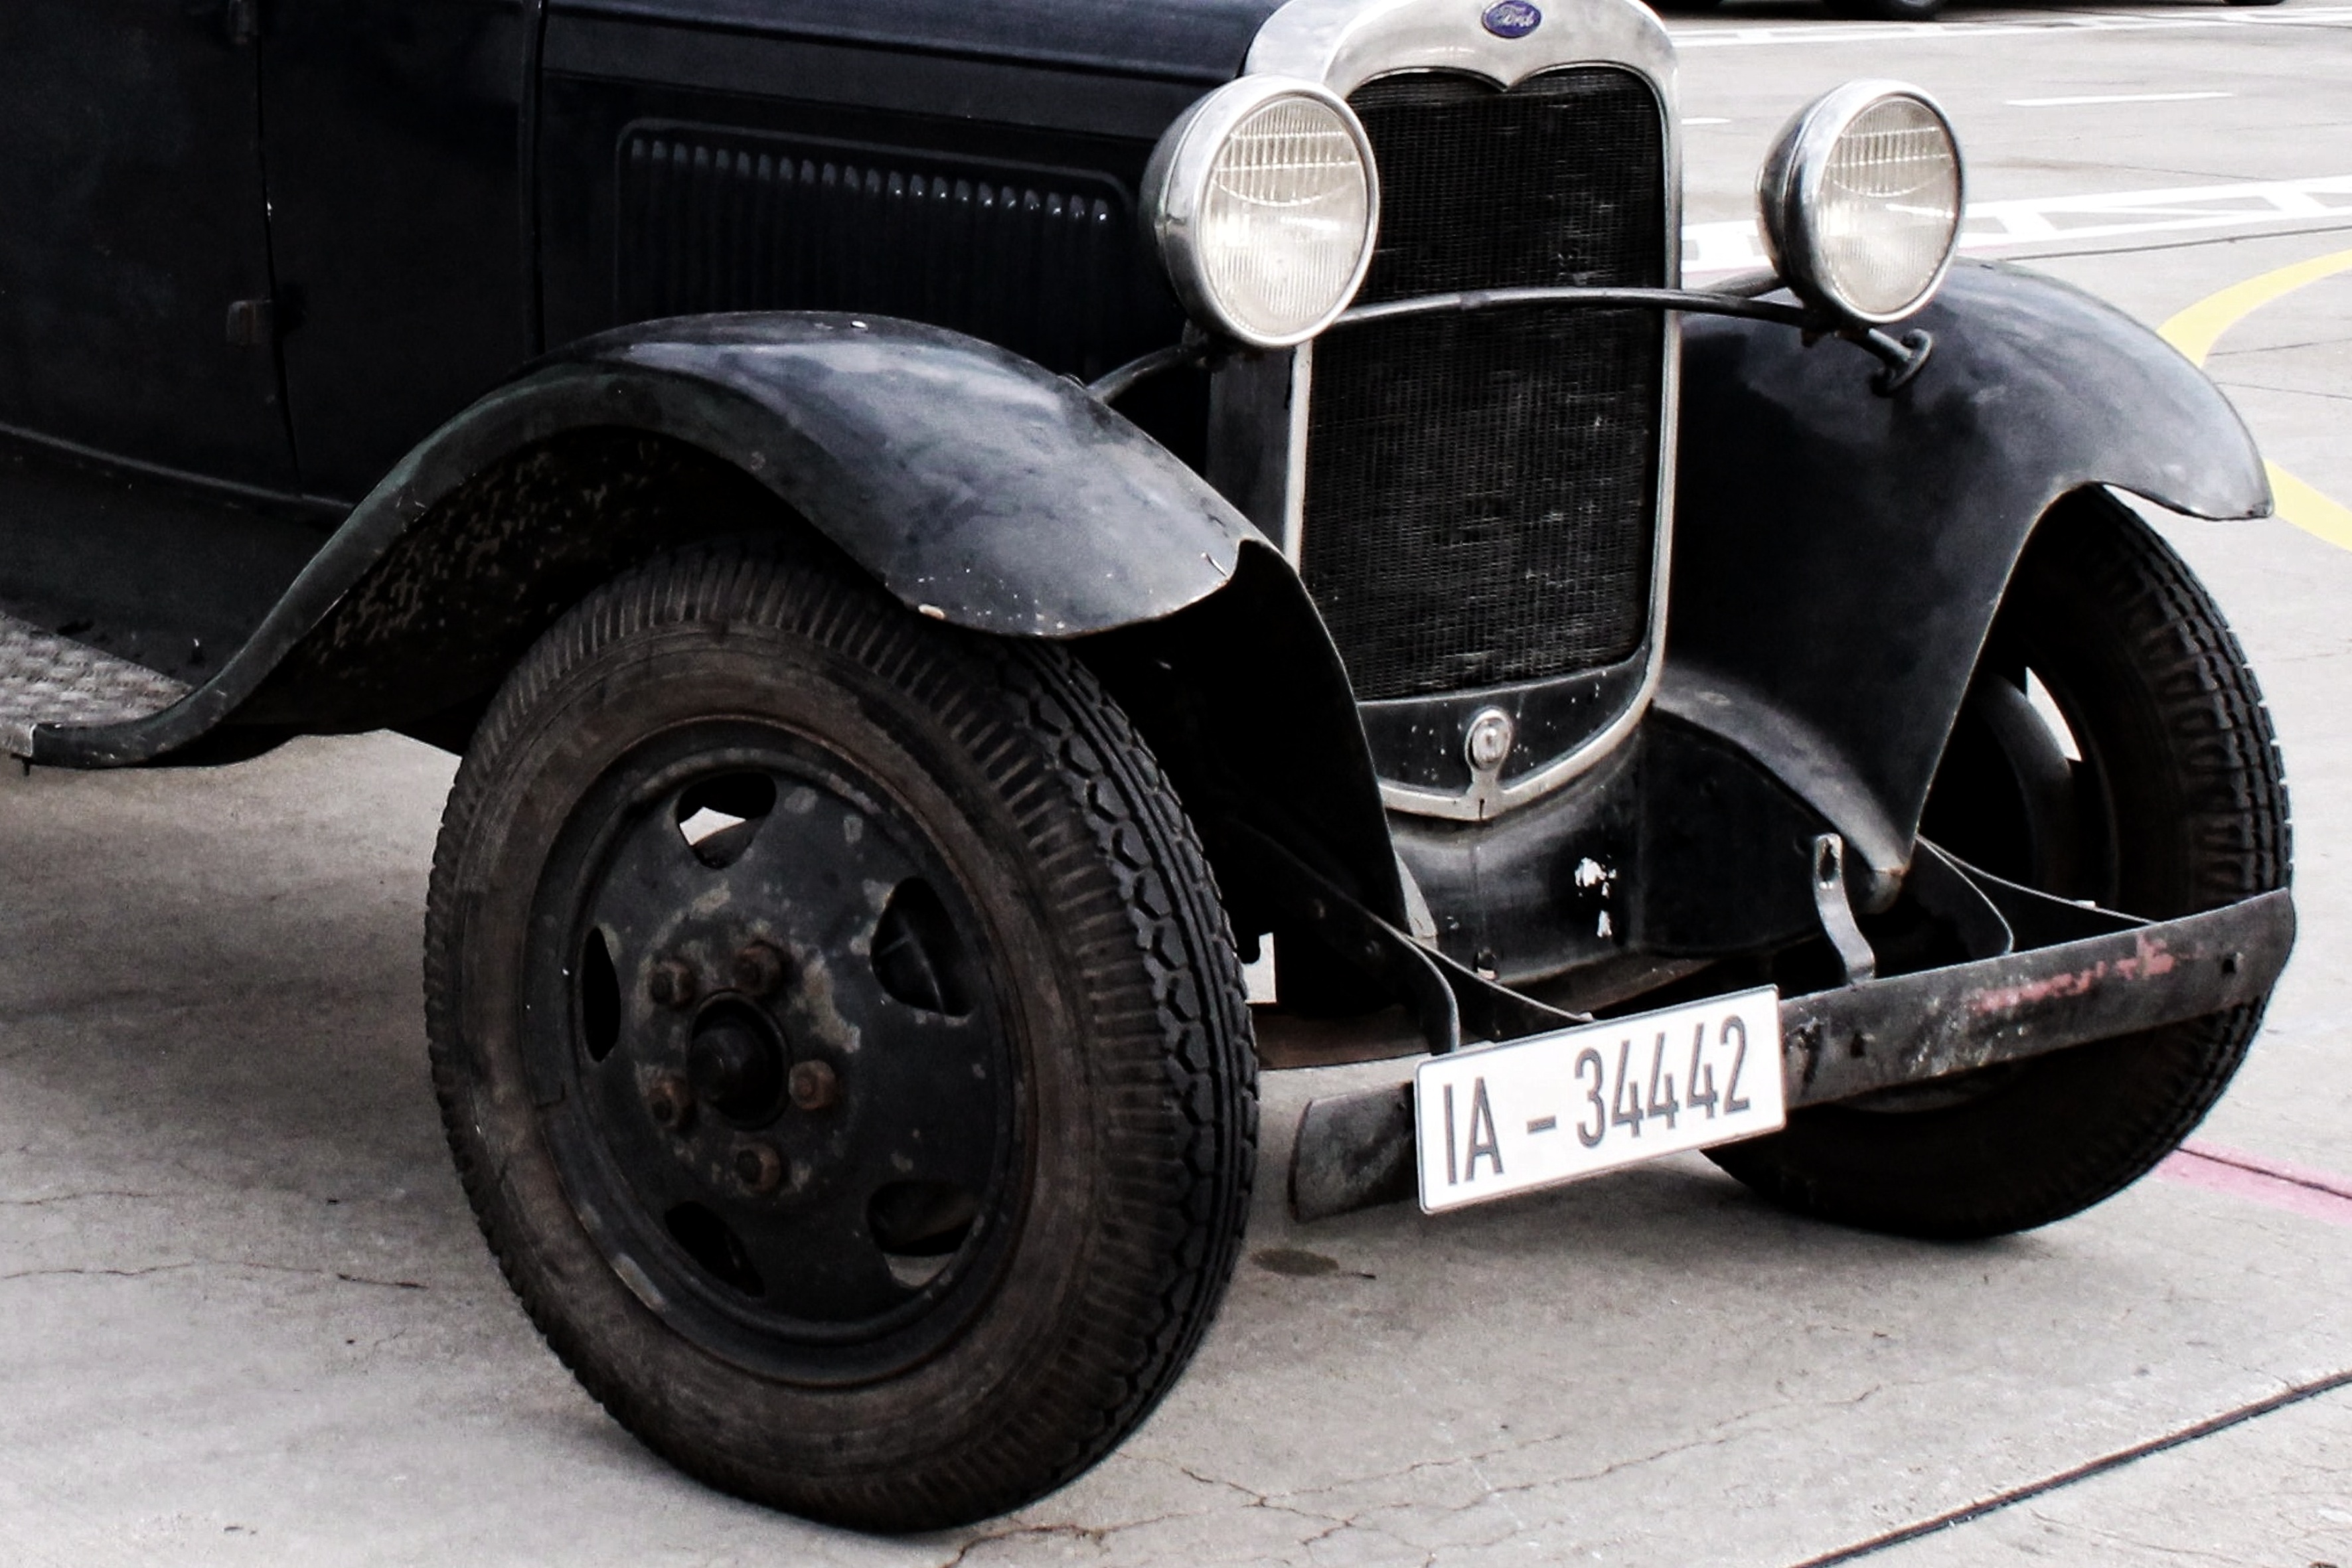
car, wheel, old, vehicle, auto, old car, automotive, sports car, vintage car, race car, supercar, oldtimer, antique car, land vehicle, touring car, automobile make, luxury vehicle